Francisco del Rosario Sánchez

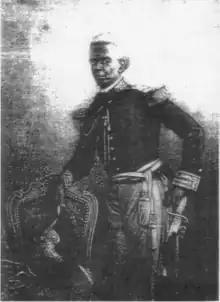
Haitian President Fabre Nicolas Geffrard

However, by 1853, relations between Sánchez and Santana reached a breaking point when Santana succeeded in expelling Buenaventura Báez from the country. This resulted into a fierce struggle between the two politicians, of which Sánchez, like Duvergé, sided with the latter. During this time, Baecism had gained the support of all those who had become adversaries to Santana's growing despotism. Báez supporters consisted mostly of young, educated people with liberal convictions from the city of Santo Domingo. To Sánchez, he saw this side much too familiar to that of his political stance, which allowed him to compromise with Báez upon realizing that Santana's authority could be questioned. He had to consider his decision to enter politics again, because he was permeated – and would continue to be until his death – with an acute feeling of disappointment. But the sense of duty and the vocation to give everything for the good of the country, the maximum garments of its greatness, were stronger.